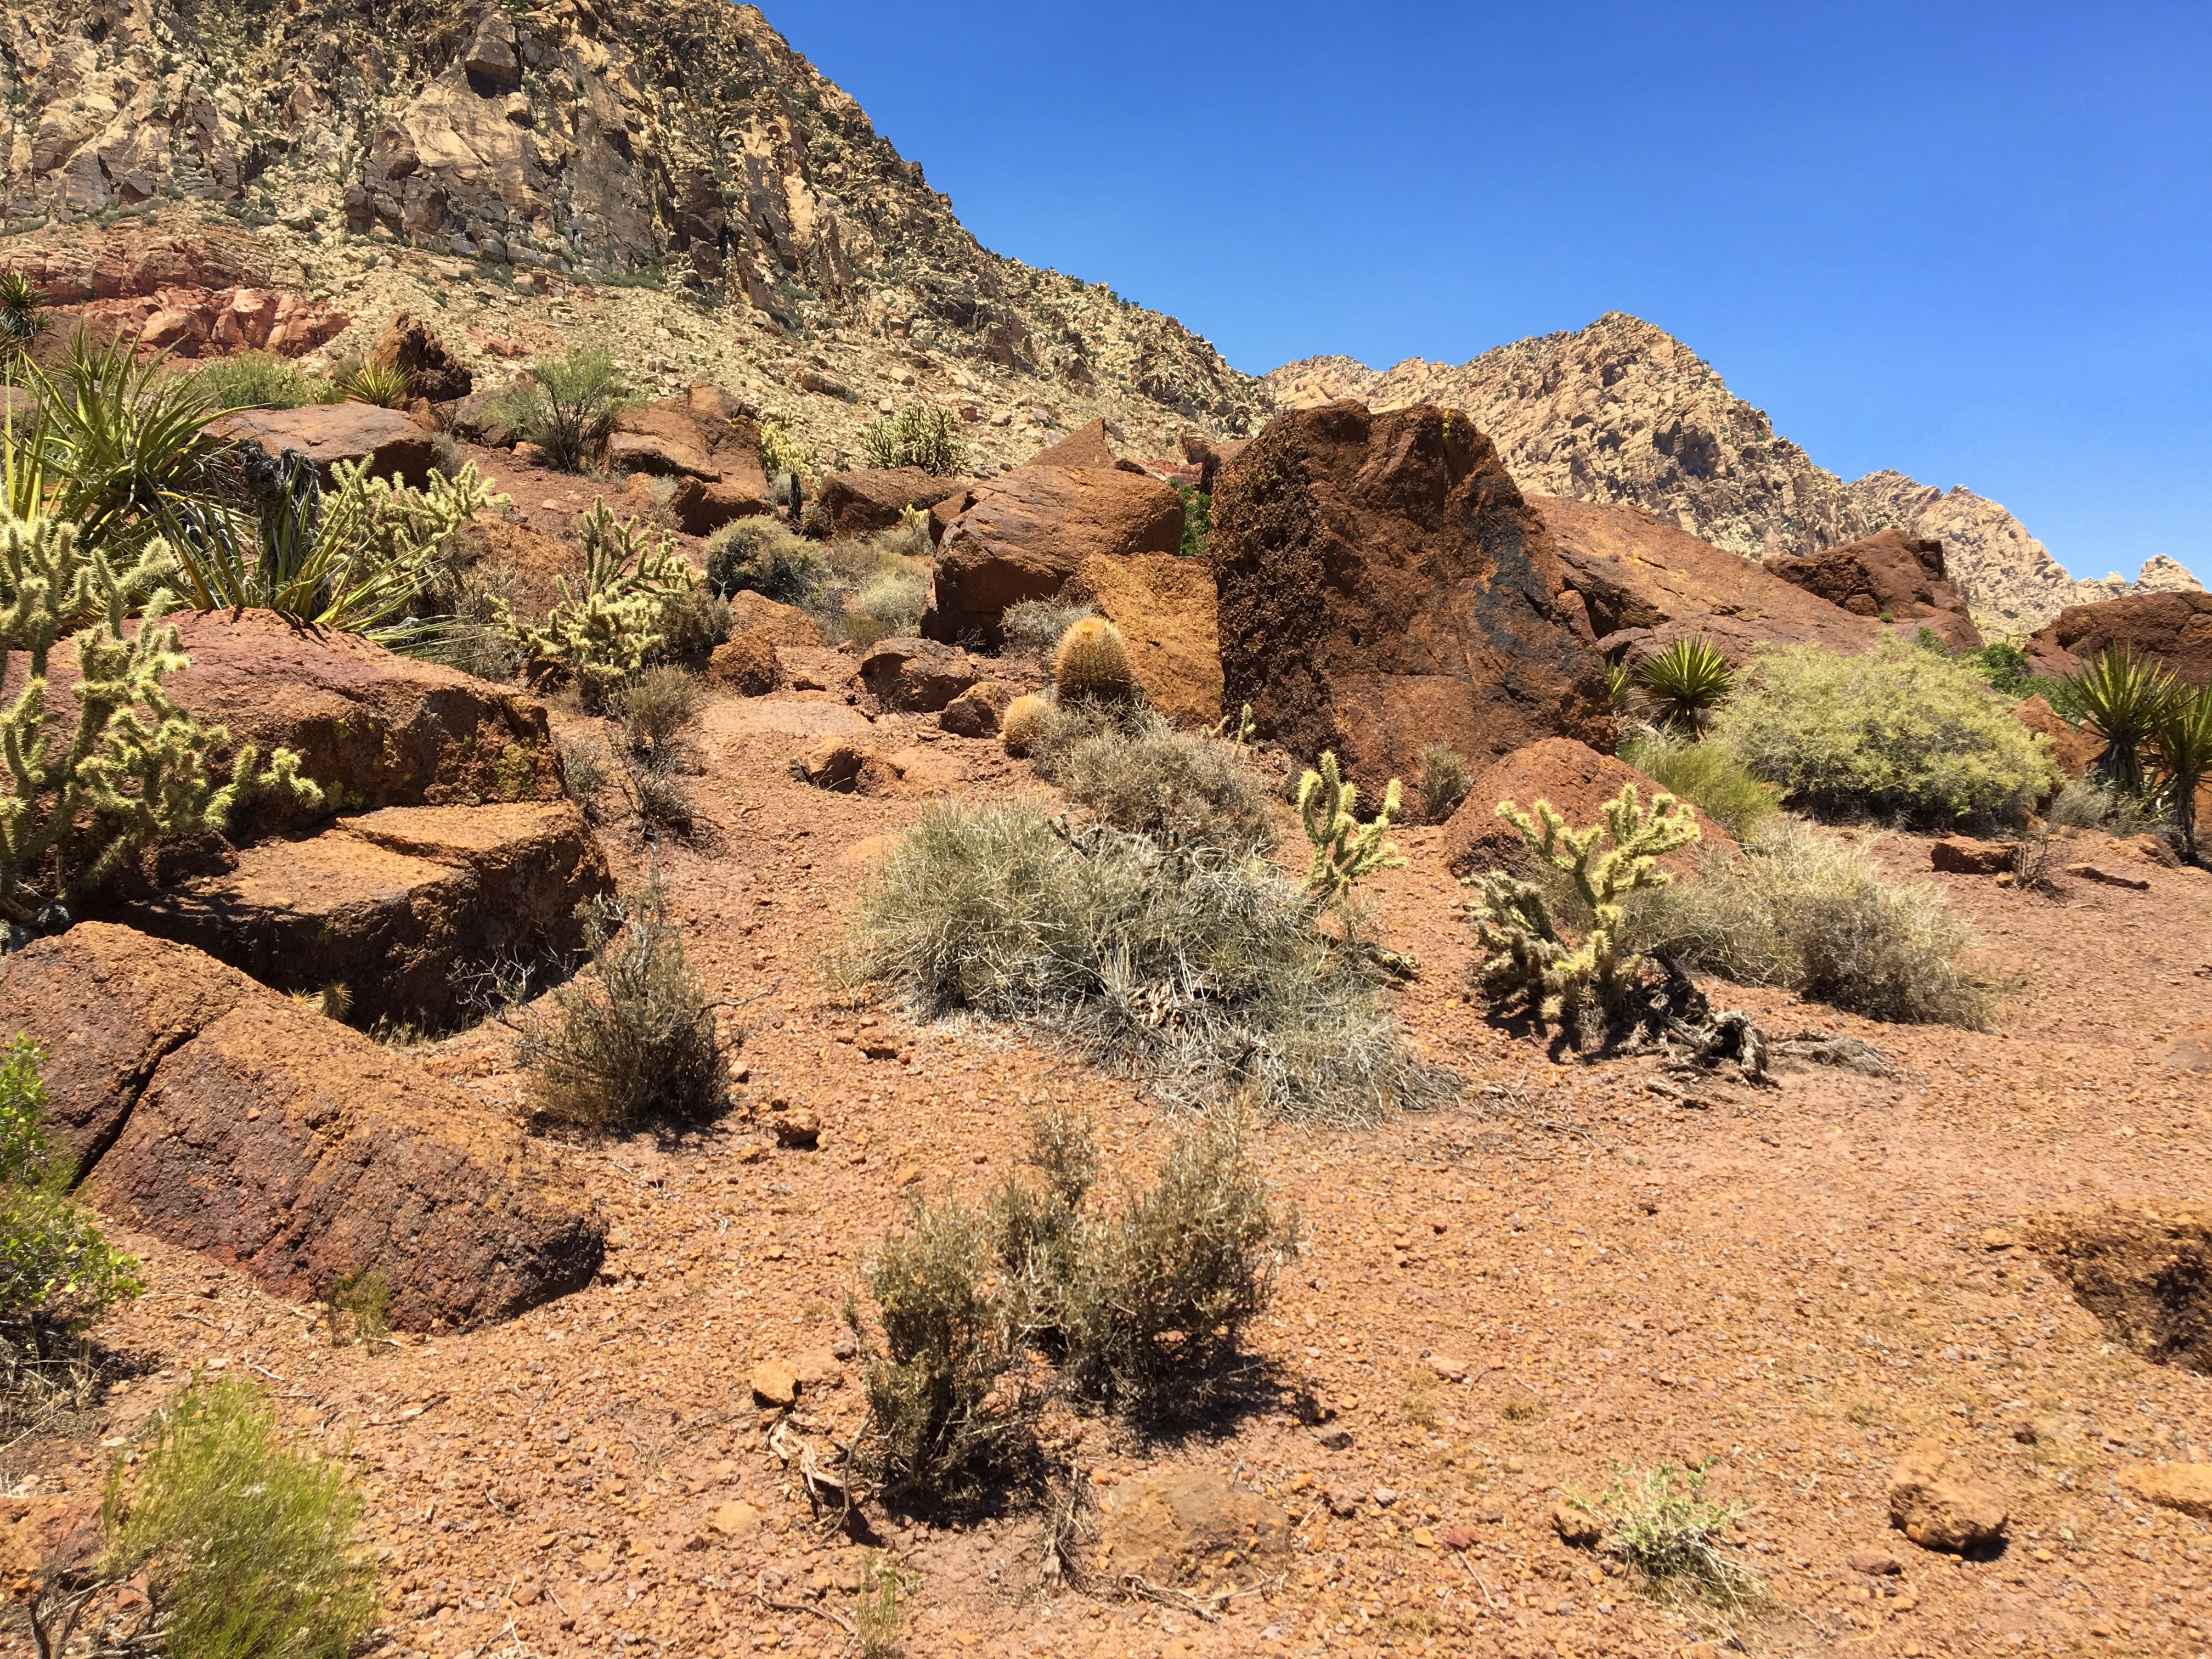
landscape, nature, sand, rock, wilderness, walking, mountain, trail, hill, desert, adventure, sandstone, valley, stone, summer, red, park, usa, america, soil, canyon, terrain, ridge, desert landscape, rocks, geology, badlands, plateau, western, nevada, ecosystem, southwest, wadi, landform, colorful rocks, nevada desert, natural environment, geographical feature, aeolian landform, mountainous landforms